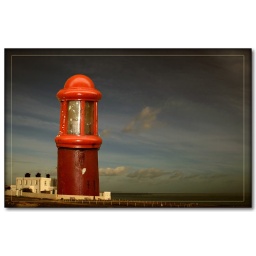
The world's most powerful lighthouse sitting beside the house with the world's thickest curtains.